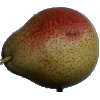
Label: pear_forelle